Johnny Dee (musician)

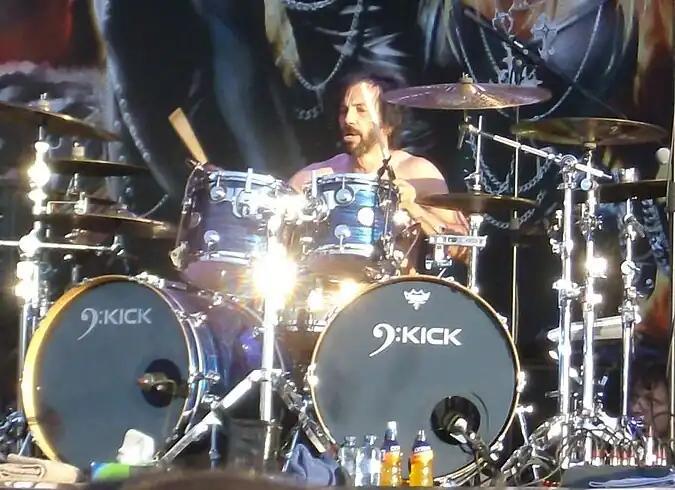
Johnny Dee playing live with Doro in 2013

Dee was involved in a project to re-record classic UFO songs in 2006, along with former UFO and Waysted guitarist Paul Chapman and the former MSG lead singer Robin McAuley.